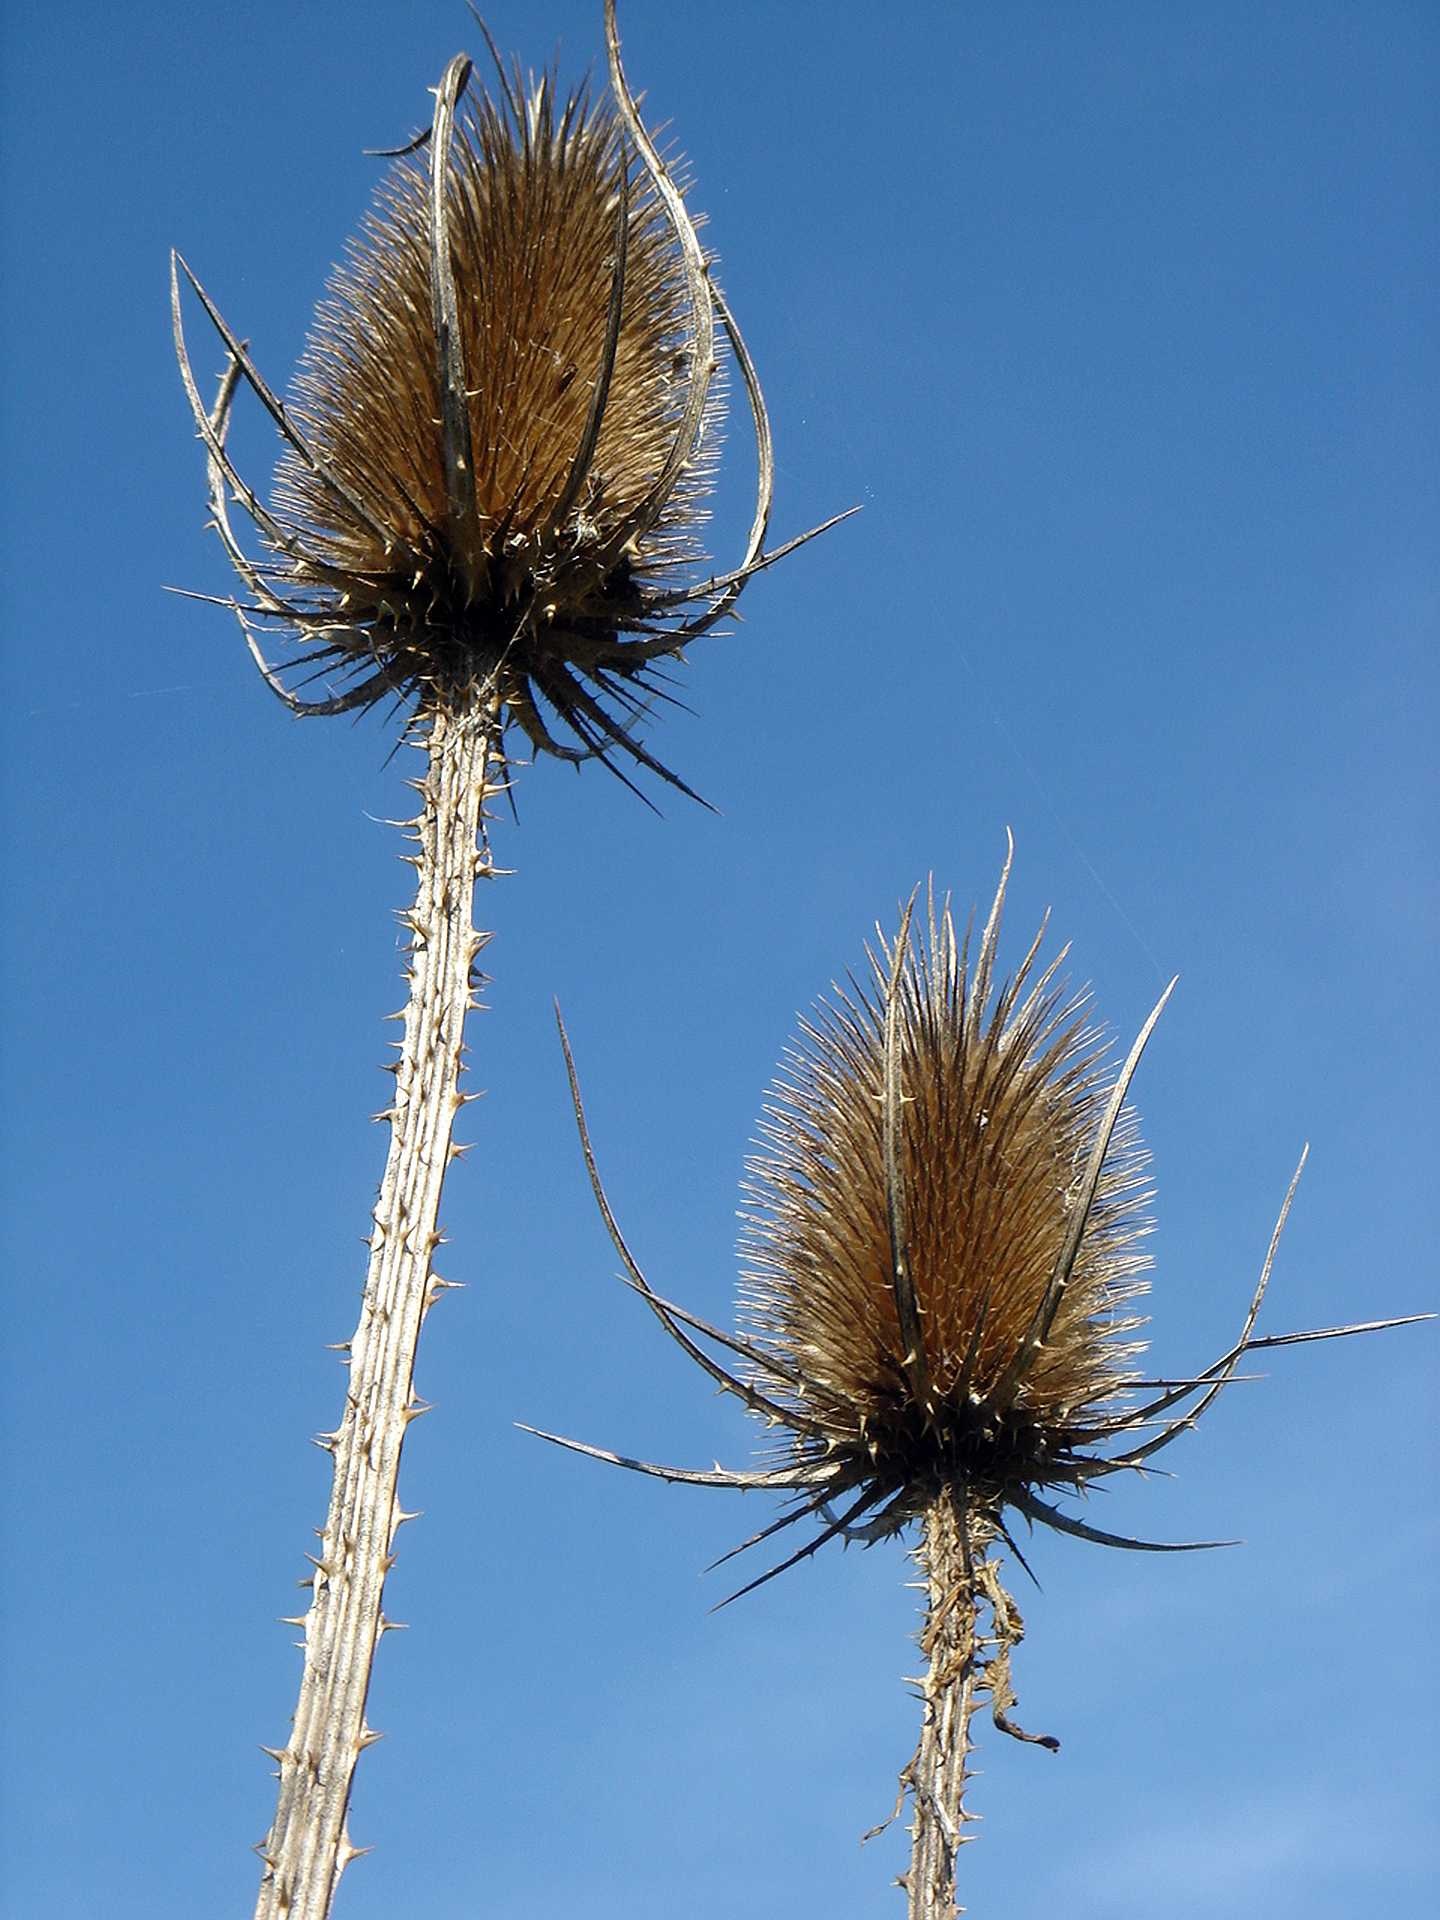
nature, grass, branch, plant, sky, dandelion, flower, dry, autumn, botany, blue, flora, close up, wild flowers, thistle, spines, macro photography, flowering plant, daisy family, grass family, plant stem, land plant, thorns spines and prickles, arecales